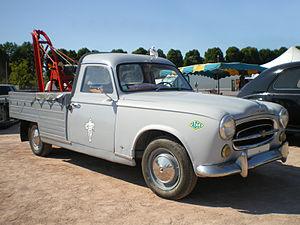
Peugeot 403 pick-up dépanneuse.
La Peugeot 403 est une automobile de la marque Peugeot produite entre 1955 et 1966 en plusieurs versions : berline, cabriolet, break, fourgonnette et camionnette bâchée.